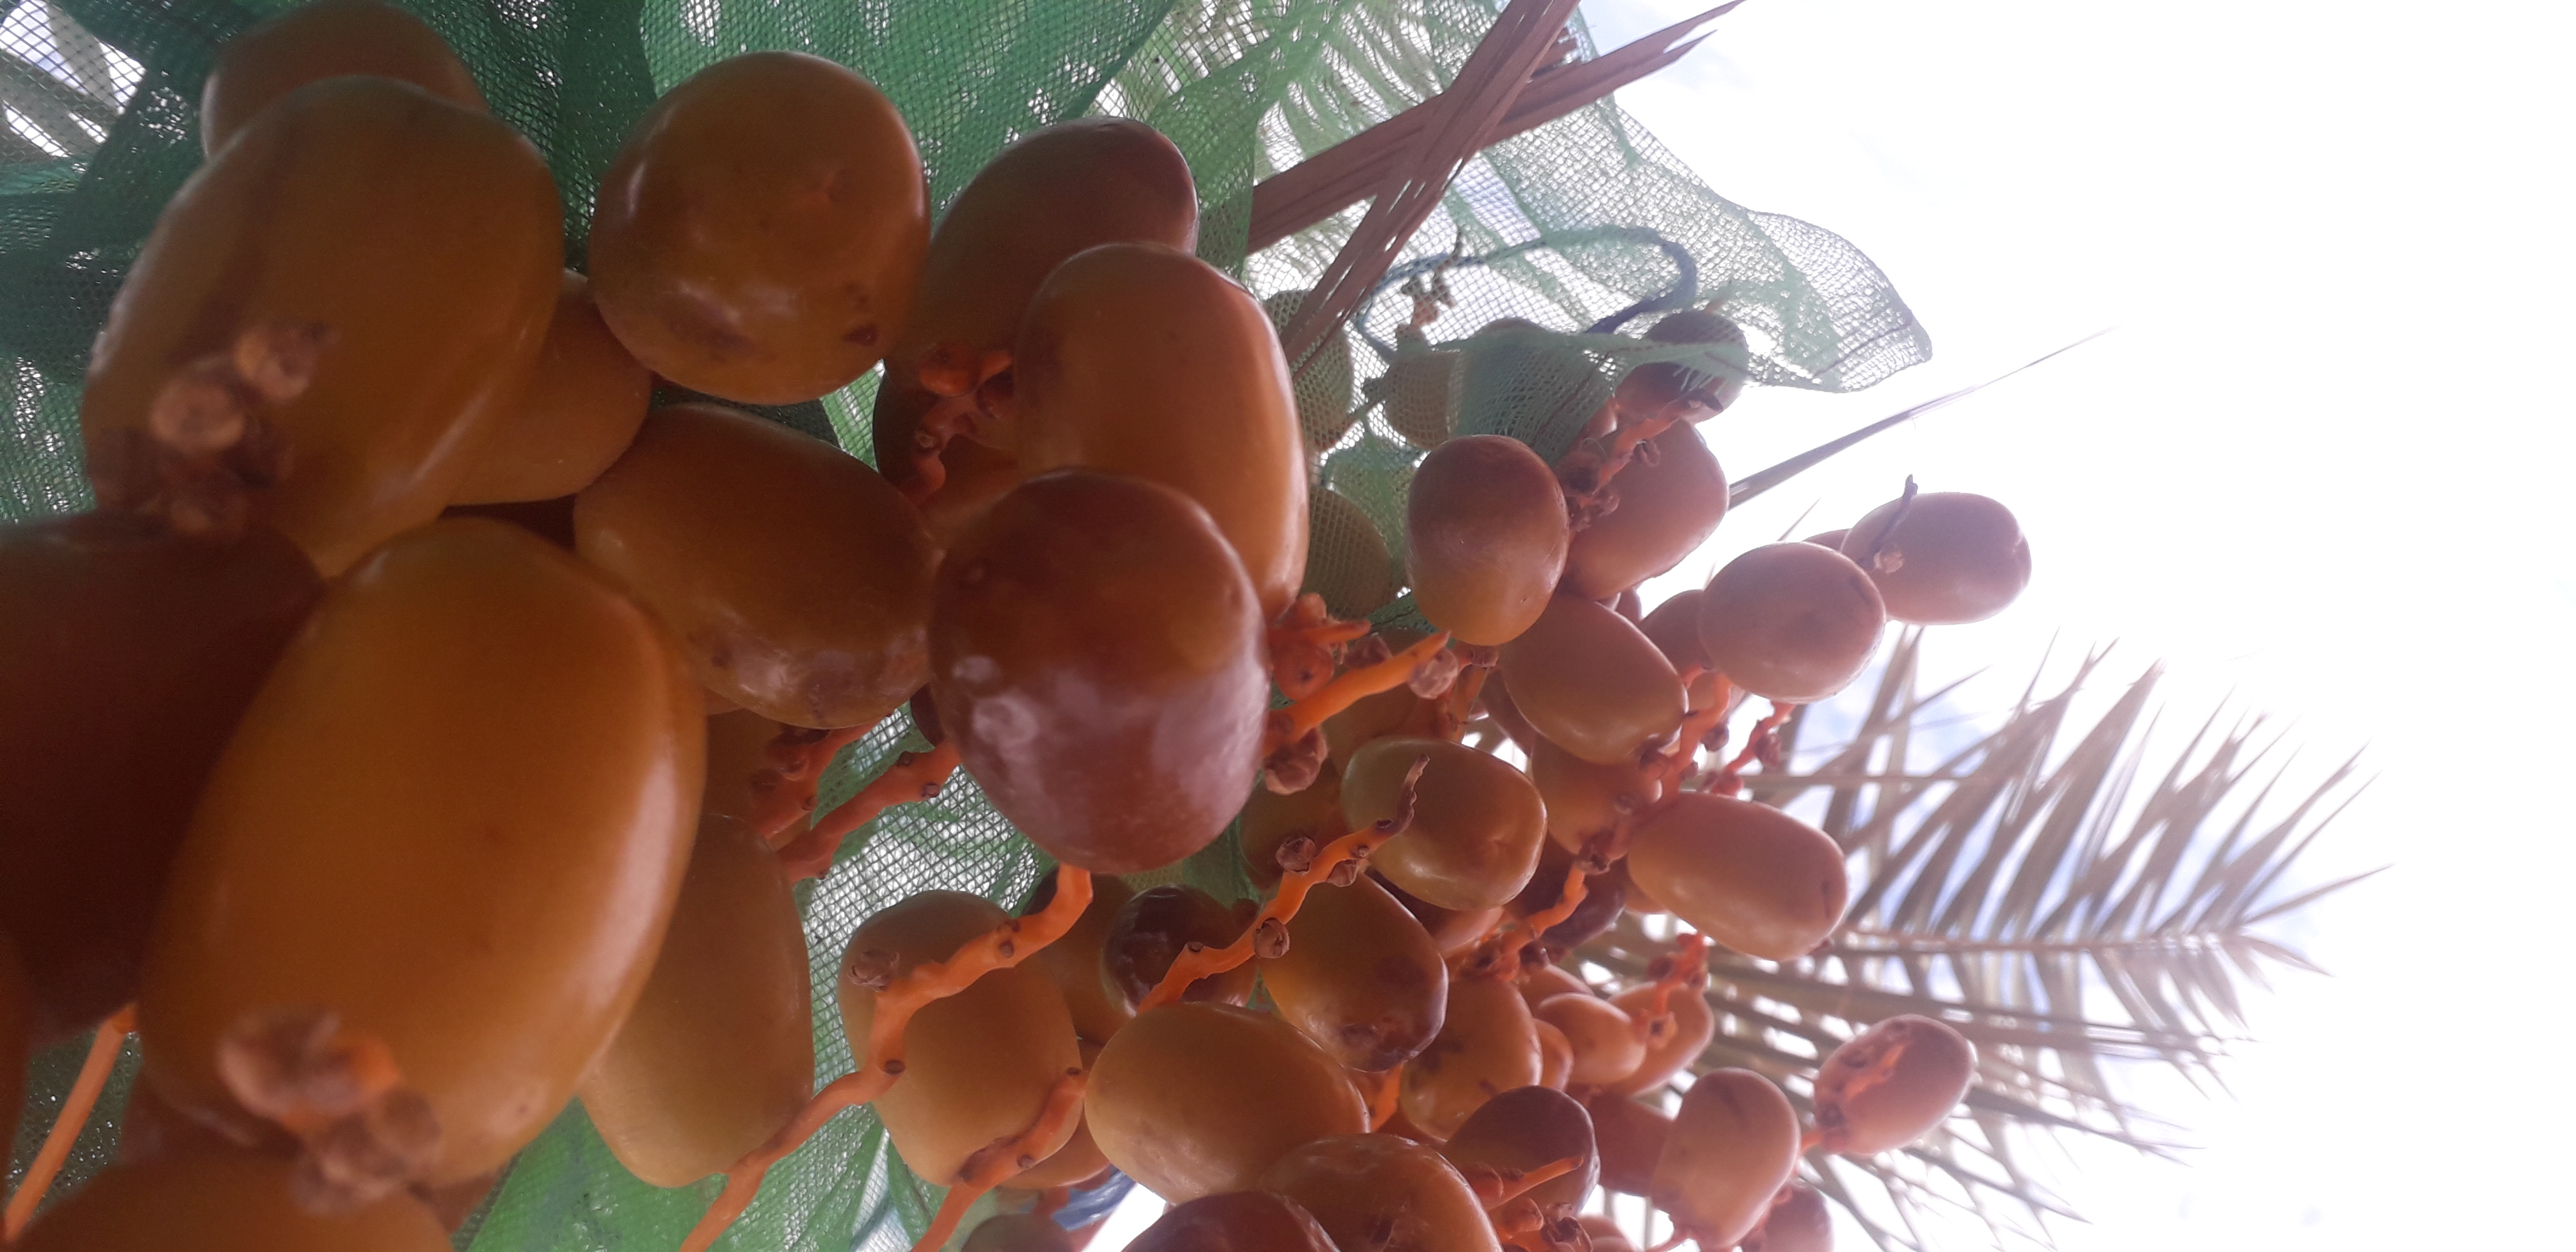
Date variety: Boufagous